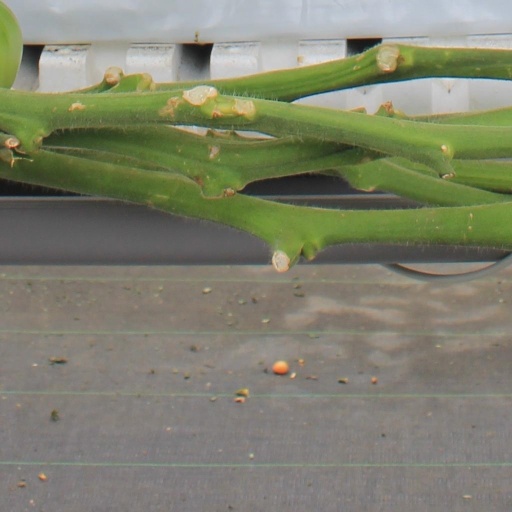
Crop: tomato